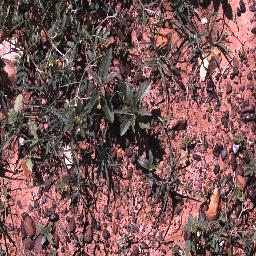
Label: negative